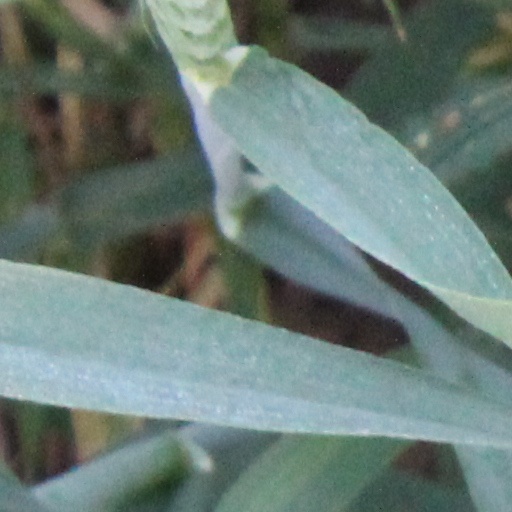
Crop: wheat